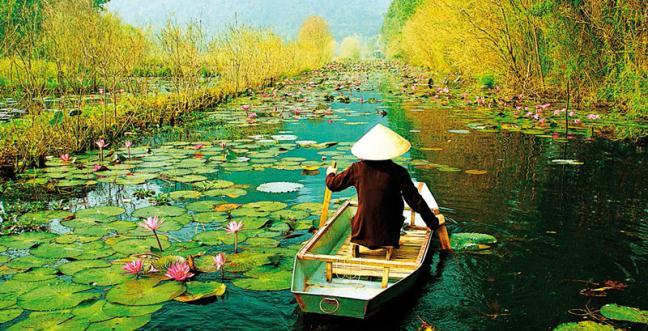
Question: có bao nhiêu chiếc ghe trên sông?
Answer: có một chiếc ghe trên sông